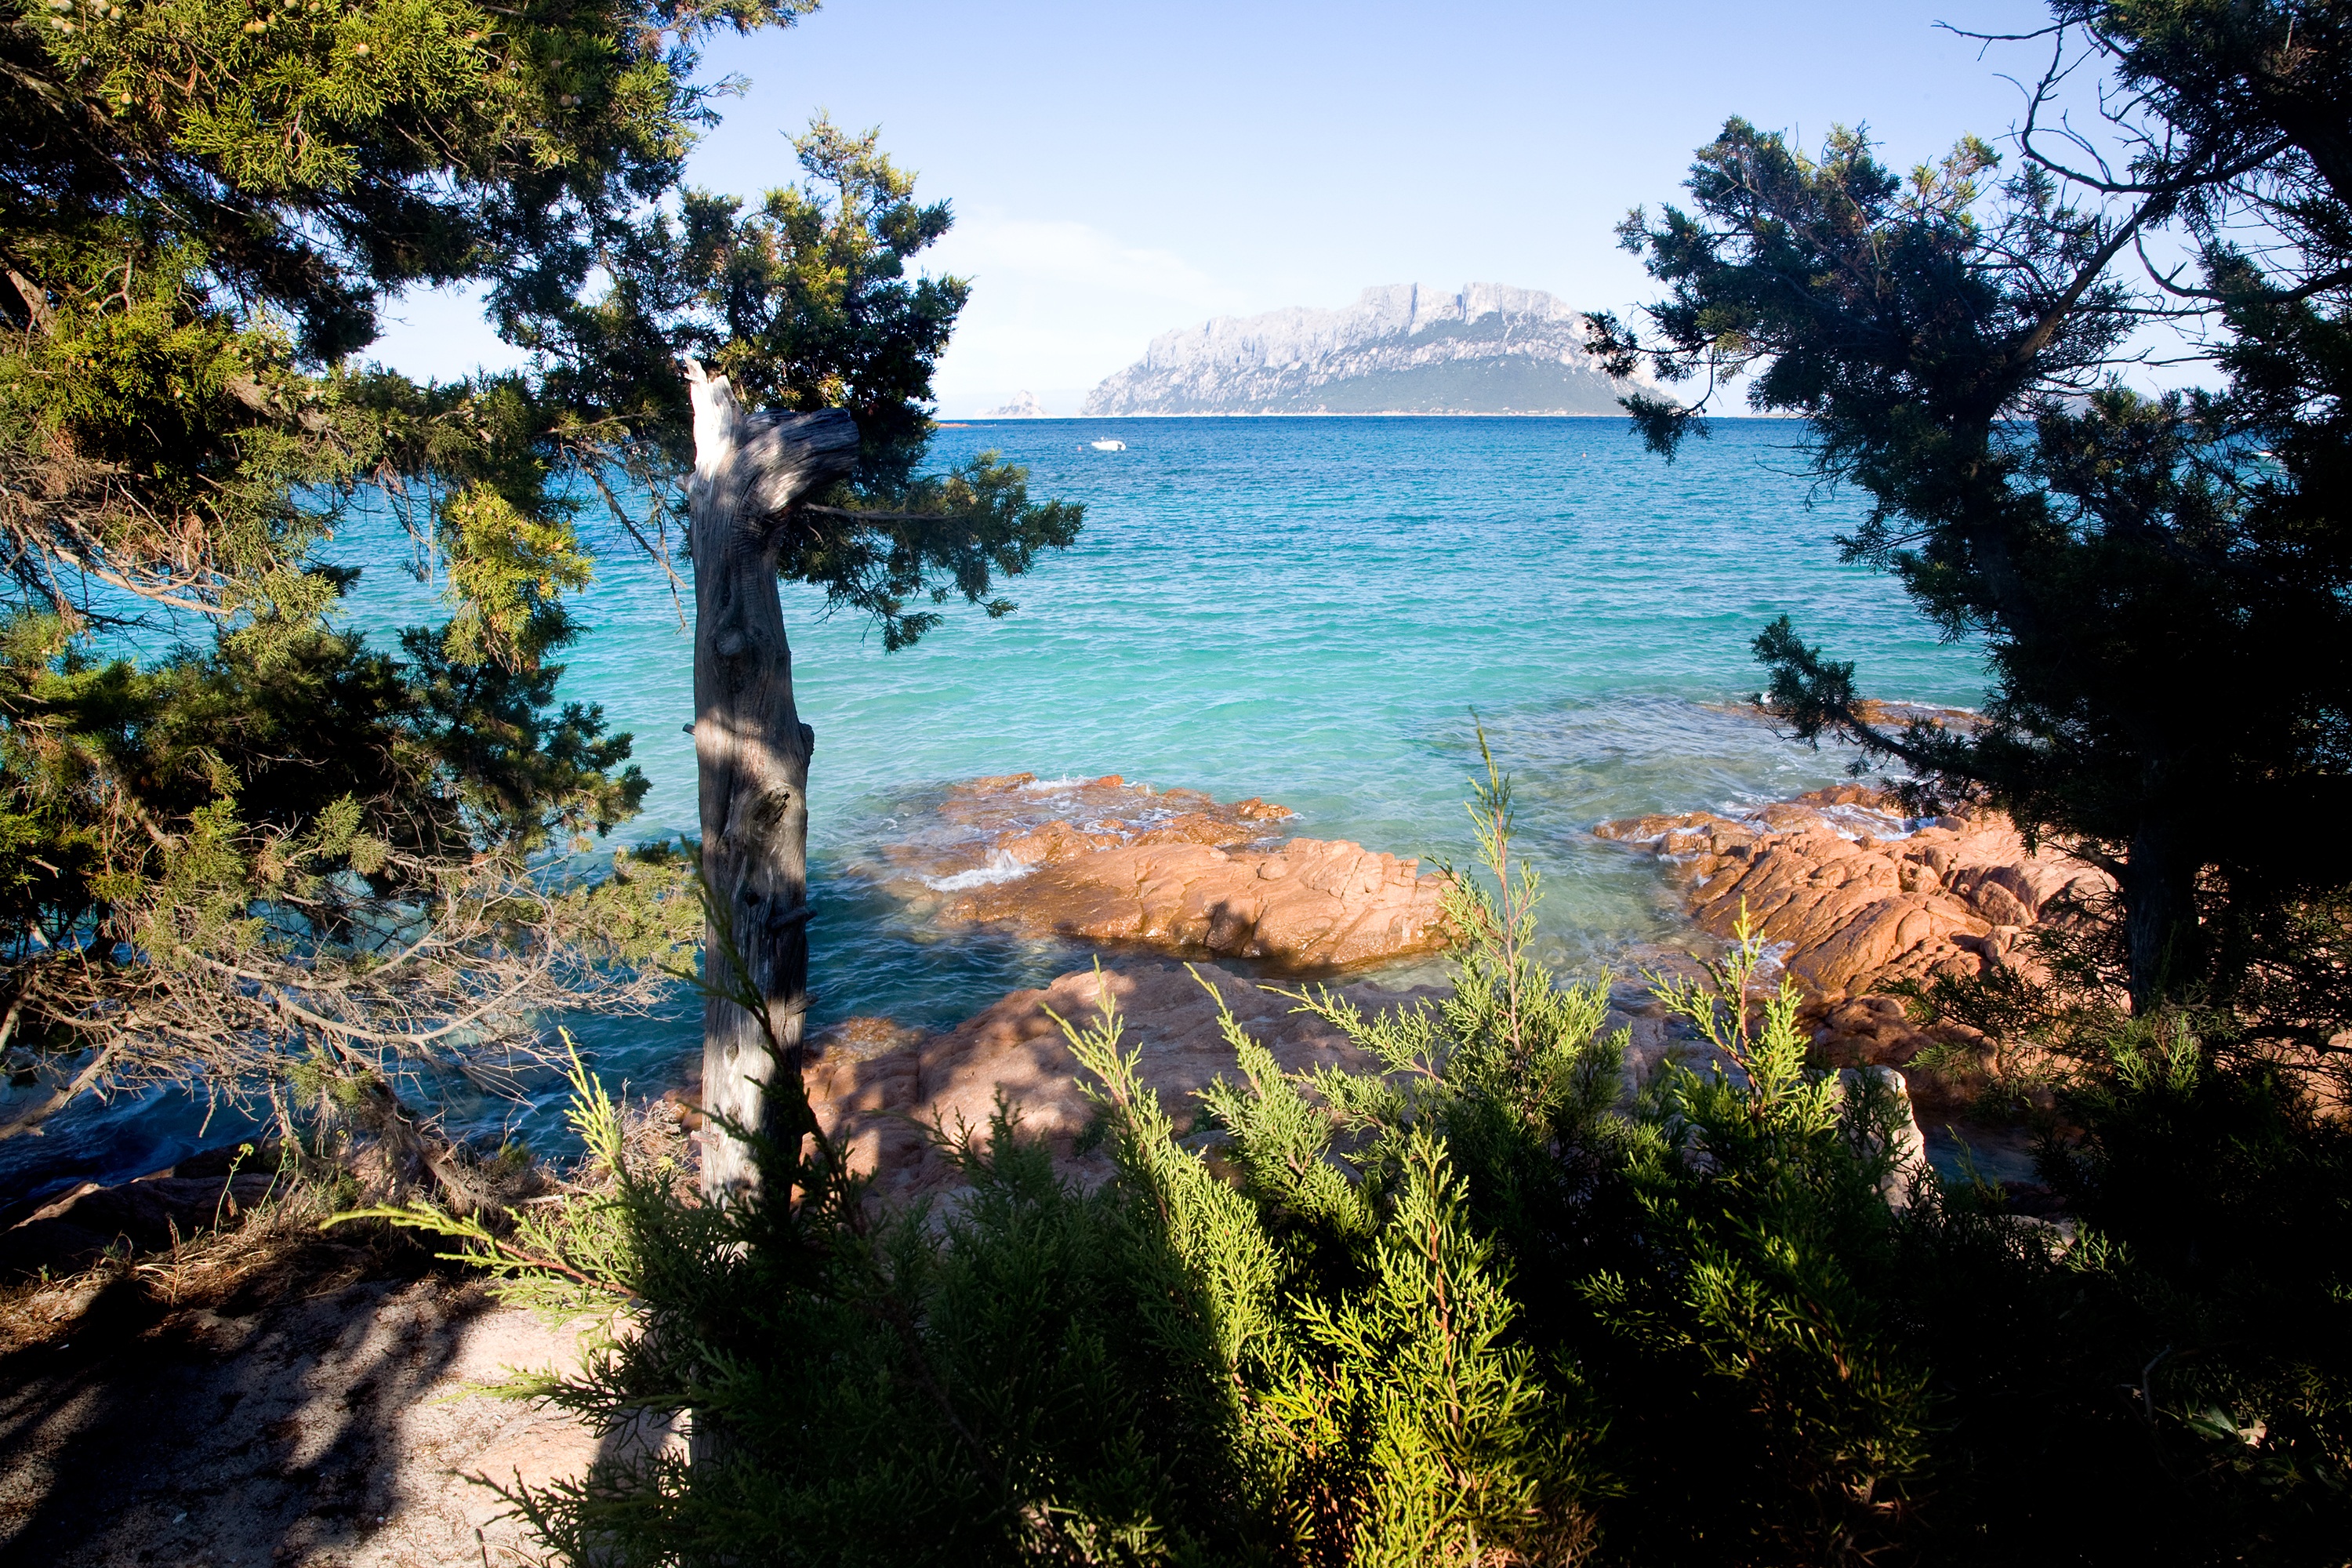
beach, sea, coast, tree, coastline, mediterranean, bay, island, italy, body of water, sardinia